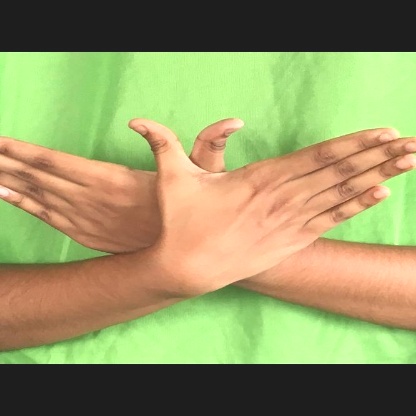
Mudra: Garuda